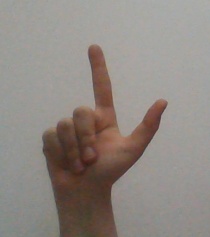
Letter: laam